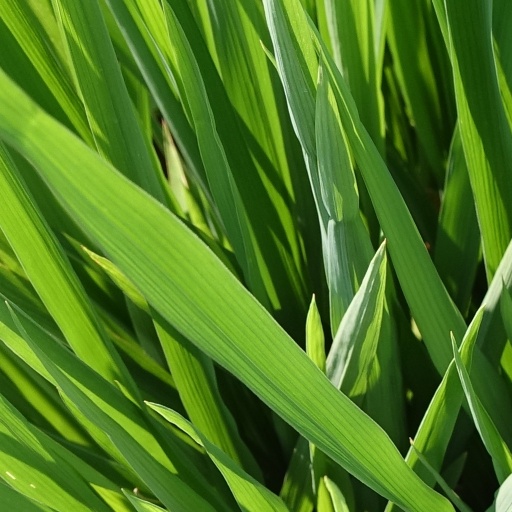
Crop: rice